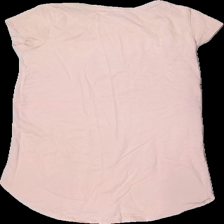
View: back
Type: Dress
Category: Children
Brand: Not in the list
Colors: Multicolor, Pink
Material: 100% bomull
Cut: Regular
Season: All
Damage: sne söm
Damage location: middle center
Price range: <50
Recommended usage: Reuse
Description: enhörnings klänning